Patrick Scales (musician)

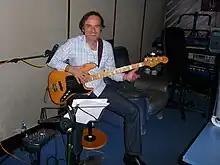
Patrick Scales recording the bass tracks for the CD Tenoration of Pee Wee Ellis November 2010

Patrick Scales (born 24 March 1965) in Garmisch-Partenkirchen, Germany is a German electric bass guitar player and teacher.